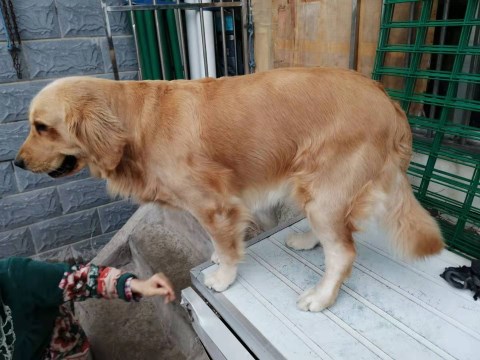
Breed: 5355-n000126-golden_retriever